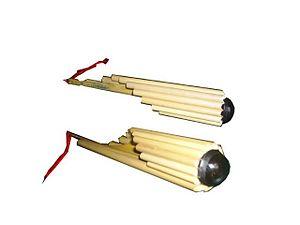
Le wot, également écrit en Vot est sorte de flûte de pan, également connues sous le nom de panpipes ou de syrinx. Il est classé dans un groupe d' instruments de musique conçus sur le principe d'un tube fermé, composé de multiples tuyaux de longueur croissante. De nombreuses variétés de flûtes de pan sont considérées depuis longtemps comme des instruments populaires utilisés dans la musique folklorique. Les tuyaux sont fabriqués avec du bambou, avec des cannes géantes ou encore avec du roseau. D'autres matériaux y sont inclus, ainsi le bois, le plastique, le métal et l'ivoire. Le panpipe circulaire est utilisé dans les concerts de musique traditionnelle du Laos et de la région de l'Isan, au nord-est de la Thaïlande. C'est souvent une composante majeure des orchestres de Pong-Lang.